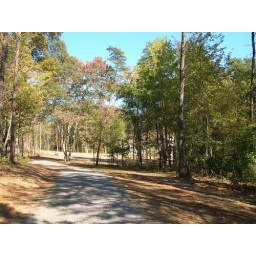
In this photo, the main road is behind you and our house is around the bend in the driveway to the right.